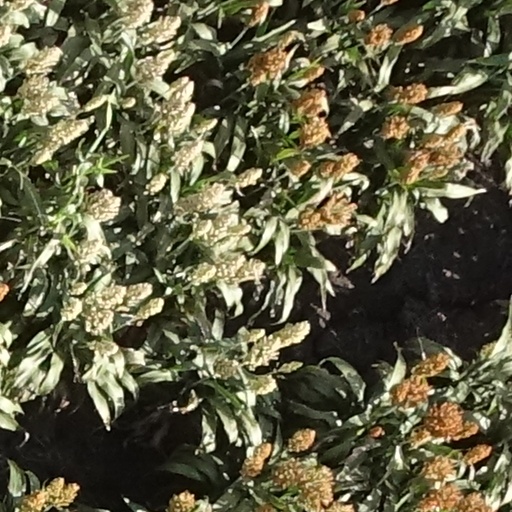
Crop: sorghum